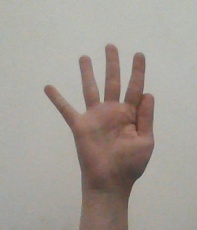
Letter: sheen